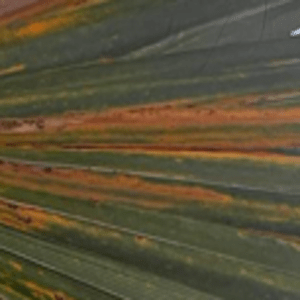
Label: Manganese Deficiency